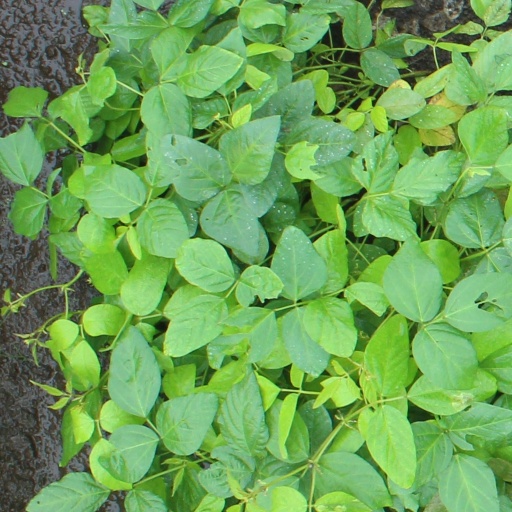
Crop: soybean